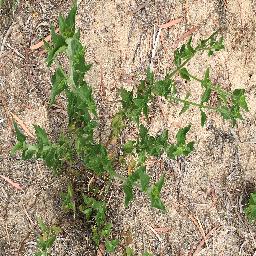
Label: siam_weed